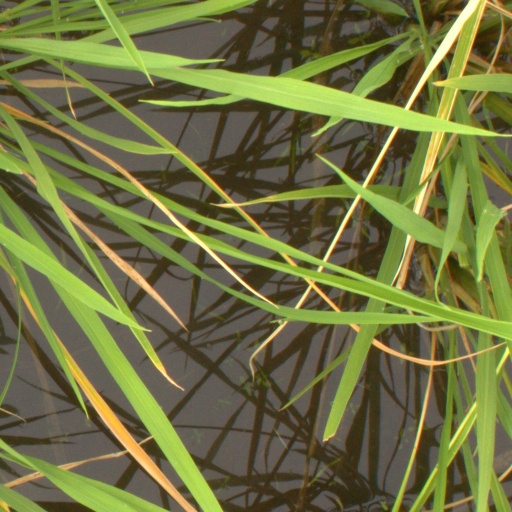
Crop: rice